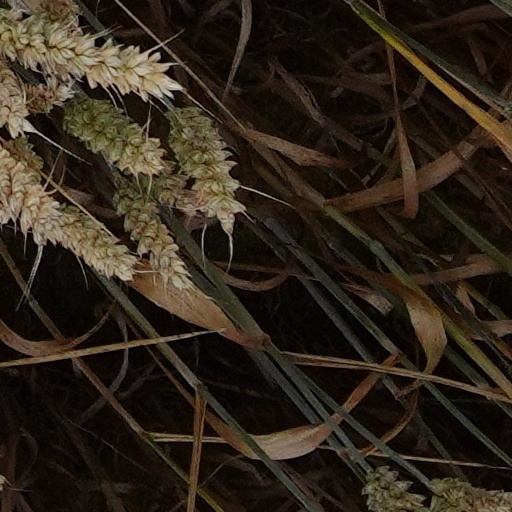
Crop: wheat